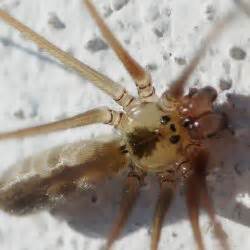
Label: spider